Charles R. McCormick Lumber Company

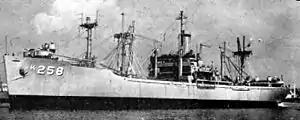
A Victory ship of World War II

1919 Ports: San Diego, Los Angeles (San Pedro), San Francisco, Portland, Hoquiam, Aberdeen, and Seattle